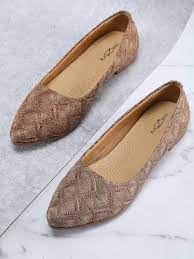
Label: Ballet Flat